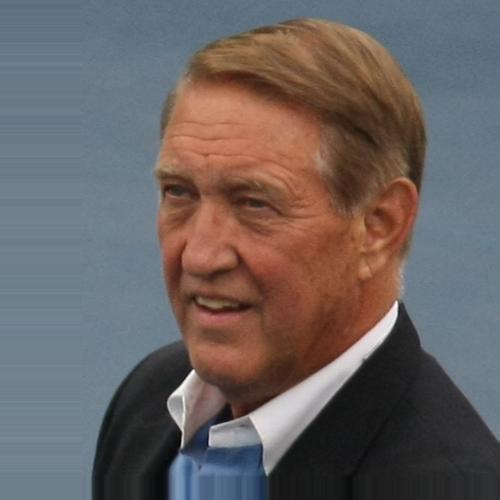
Age: 70